Mary Ellen Moylan

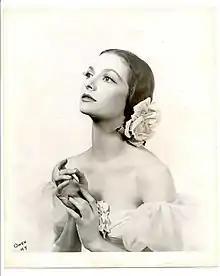
Moylan for the Ballet Russe de Monte Carlo in 1949

Mary Ellen Moylan (August 24, 1925 – April 28, 2020) was an American ballet dancer. She was one of the first students of George Balanchine's School of American Ballet, and made her New York stage debut in 1942. She had danced with Ballet Russe de Monte Carlo, Ballet Society, Ballet Theatre (now American Ballet Theatre), Metropolitan Opera Ballet, and on Broadway. She was best known for performing Balanchine's works, and was described as "the first great Balanchine dancer". She retired from performing in 1957.